Euphrosine Beernaert

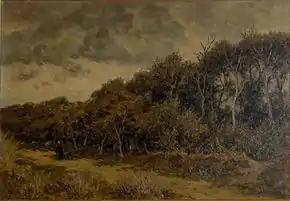
"View of a forest with walkers"

In 1878, the following pictures by her were shown in Paris: "Lisiere de bois dans les Dunes (Zelande)," "Le Village de Domburg (Zelande)," and "Interieur de bois a Oost-Kapel (Holland)." Other well-known works are "Die Campine" and "Aus der Umgebung von Oosterbeck". Beernaert exhibited her work at the Palace of Fine Arts and The Woman's Building at the 1893 World's Columbian Exposition in Chicago, Illinois. She died in Ixelles in 1901.